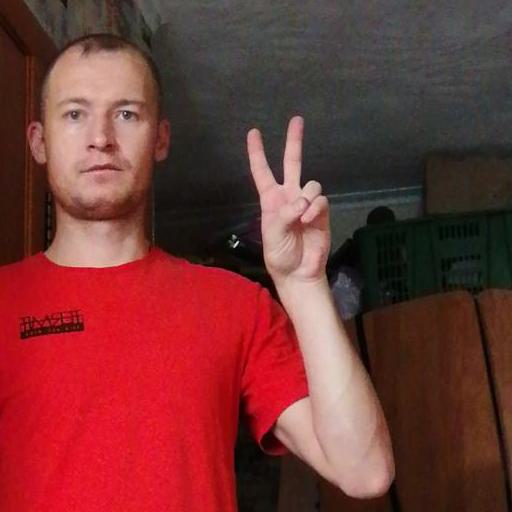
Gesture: peace